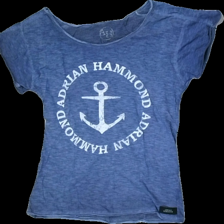
View: front
Type: T-shirt
Category: Men
Brand: Adrian Hammond
Colors: Blue, White
Material: ?
Pattern: Logo print
Cut: Regular
Size: M
Season: All
Damage location: top center
Damage 2 location: top left
Damage 3 location: top right
Price range: <50
Recommended usage: Export
Description: blå t-shirt med logga fram, urtvättad, nopprig
Comment: urtvättad